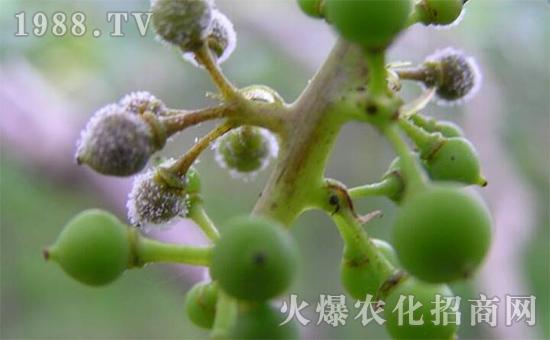
Plant: Grape
Disease: grape downy mildew